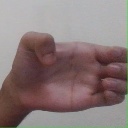
अक्षर: ख